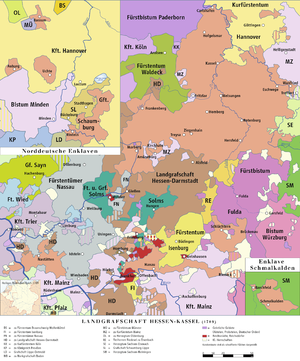
Le landgraviat de Hesse-Cassel était un État du Saint-Empire romain germanique.